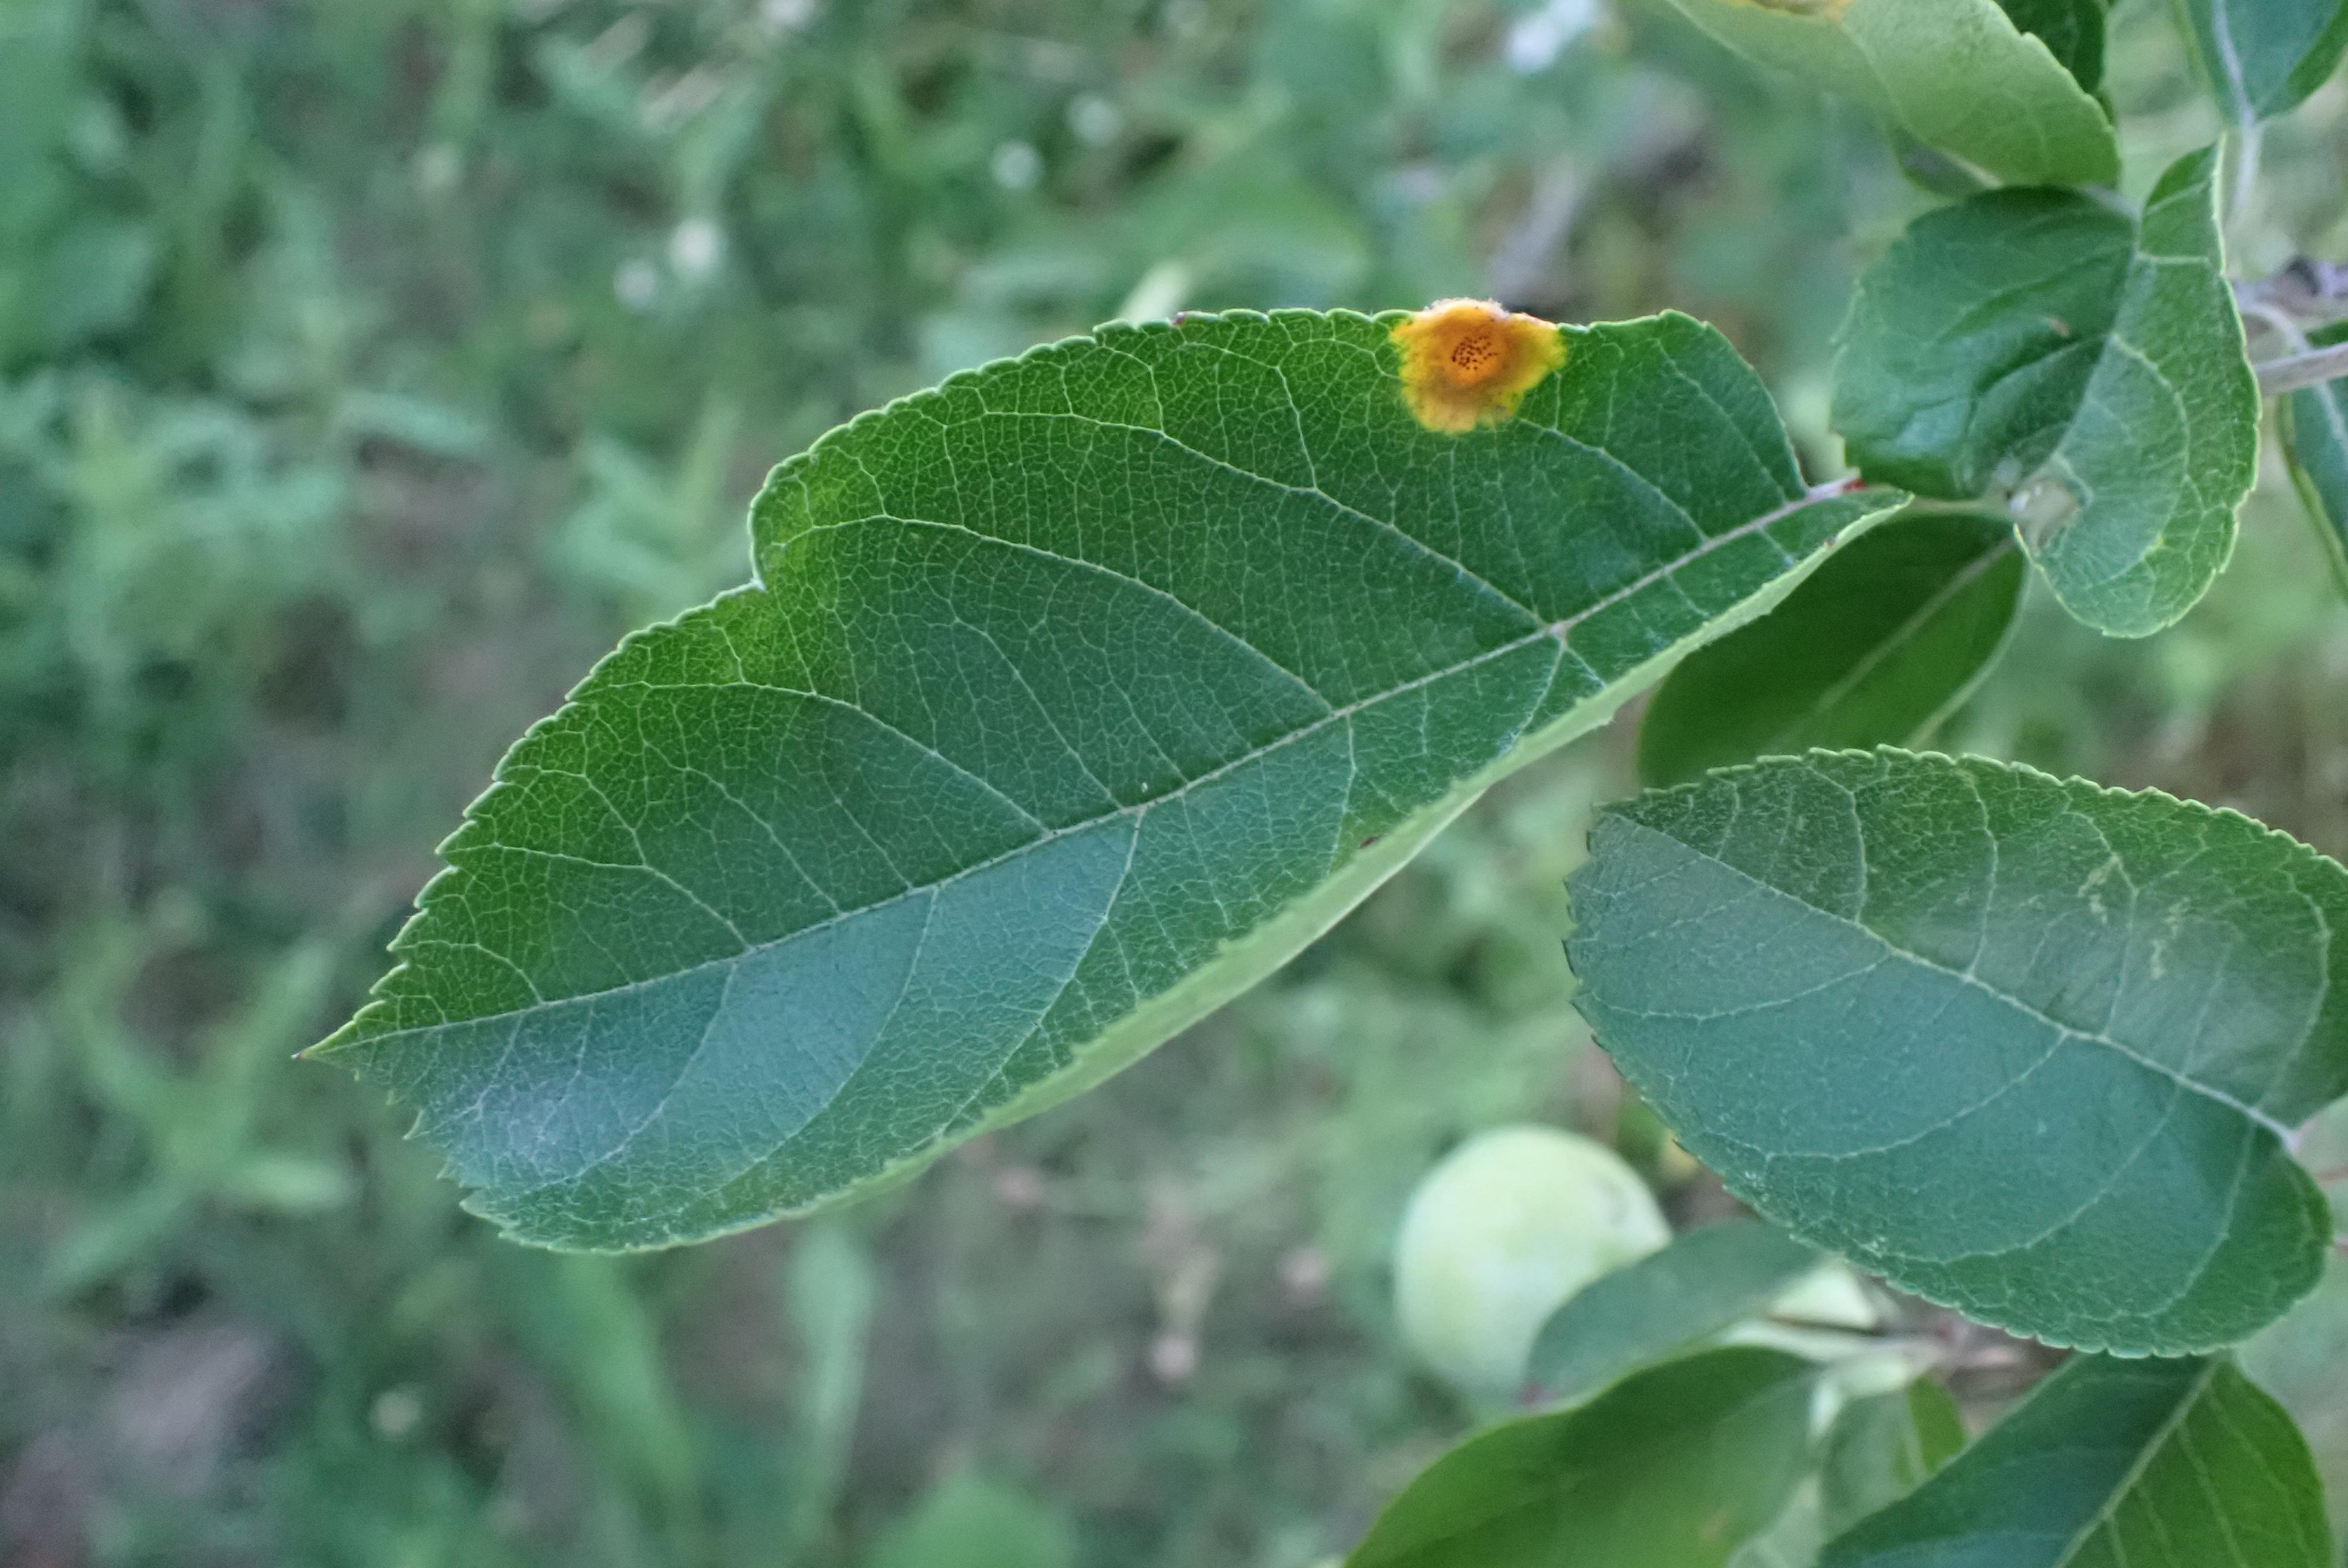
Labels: rust